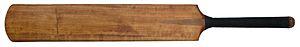
Batte de Cricket